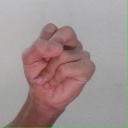
अक्षर: स